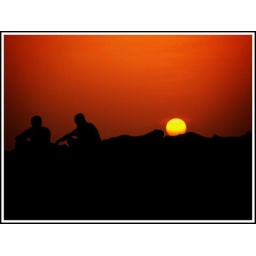
Evening on the rocks by the beach (Tannir baavi)